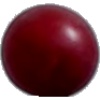
Label: Cherry Wax Red 1